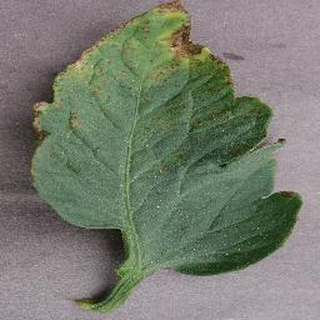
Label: tomato_bacterial_spot